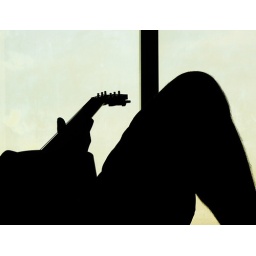
In a huge pink building in Bangkok